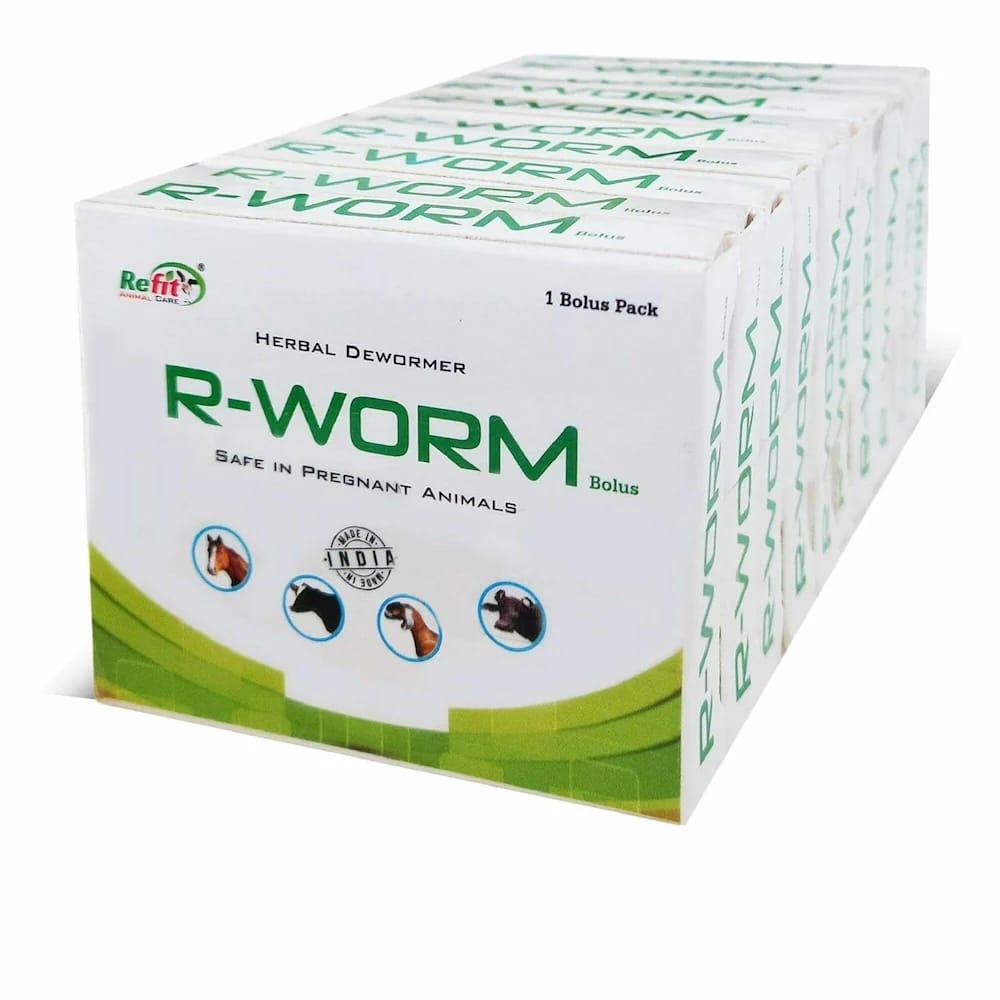
Sehemu ya wazi, iliyo na viboksi vidogo vya dawa za wanyama, vilivyo na rangi nyeupe na sehemu ya chini kukiwa na ufito wa rangi ya kijani; mbele yakionekana maandishi meusi madogo na ya kijani, na huku sehemu ya mbele kukiwa kumechorwa picha za baadhi ya wanyama hao.